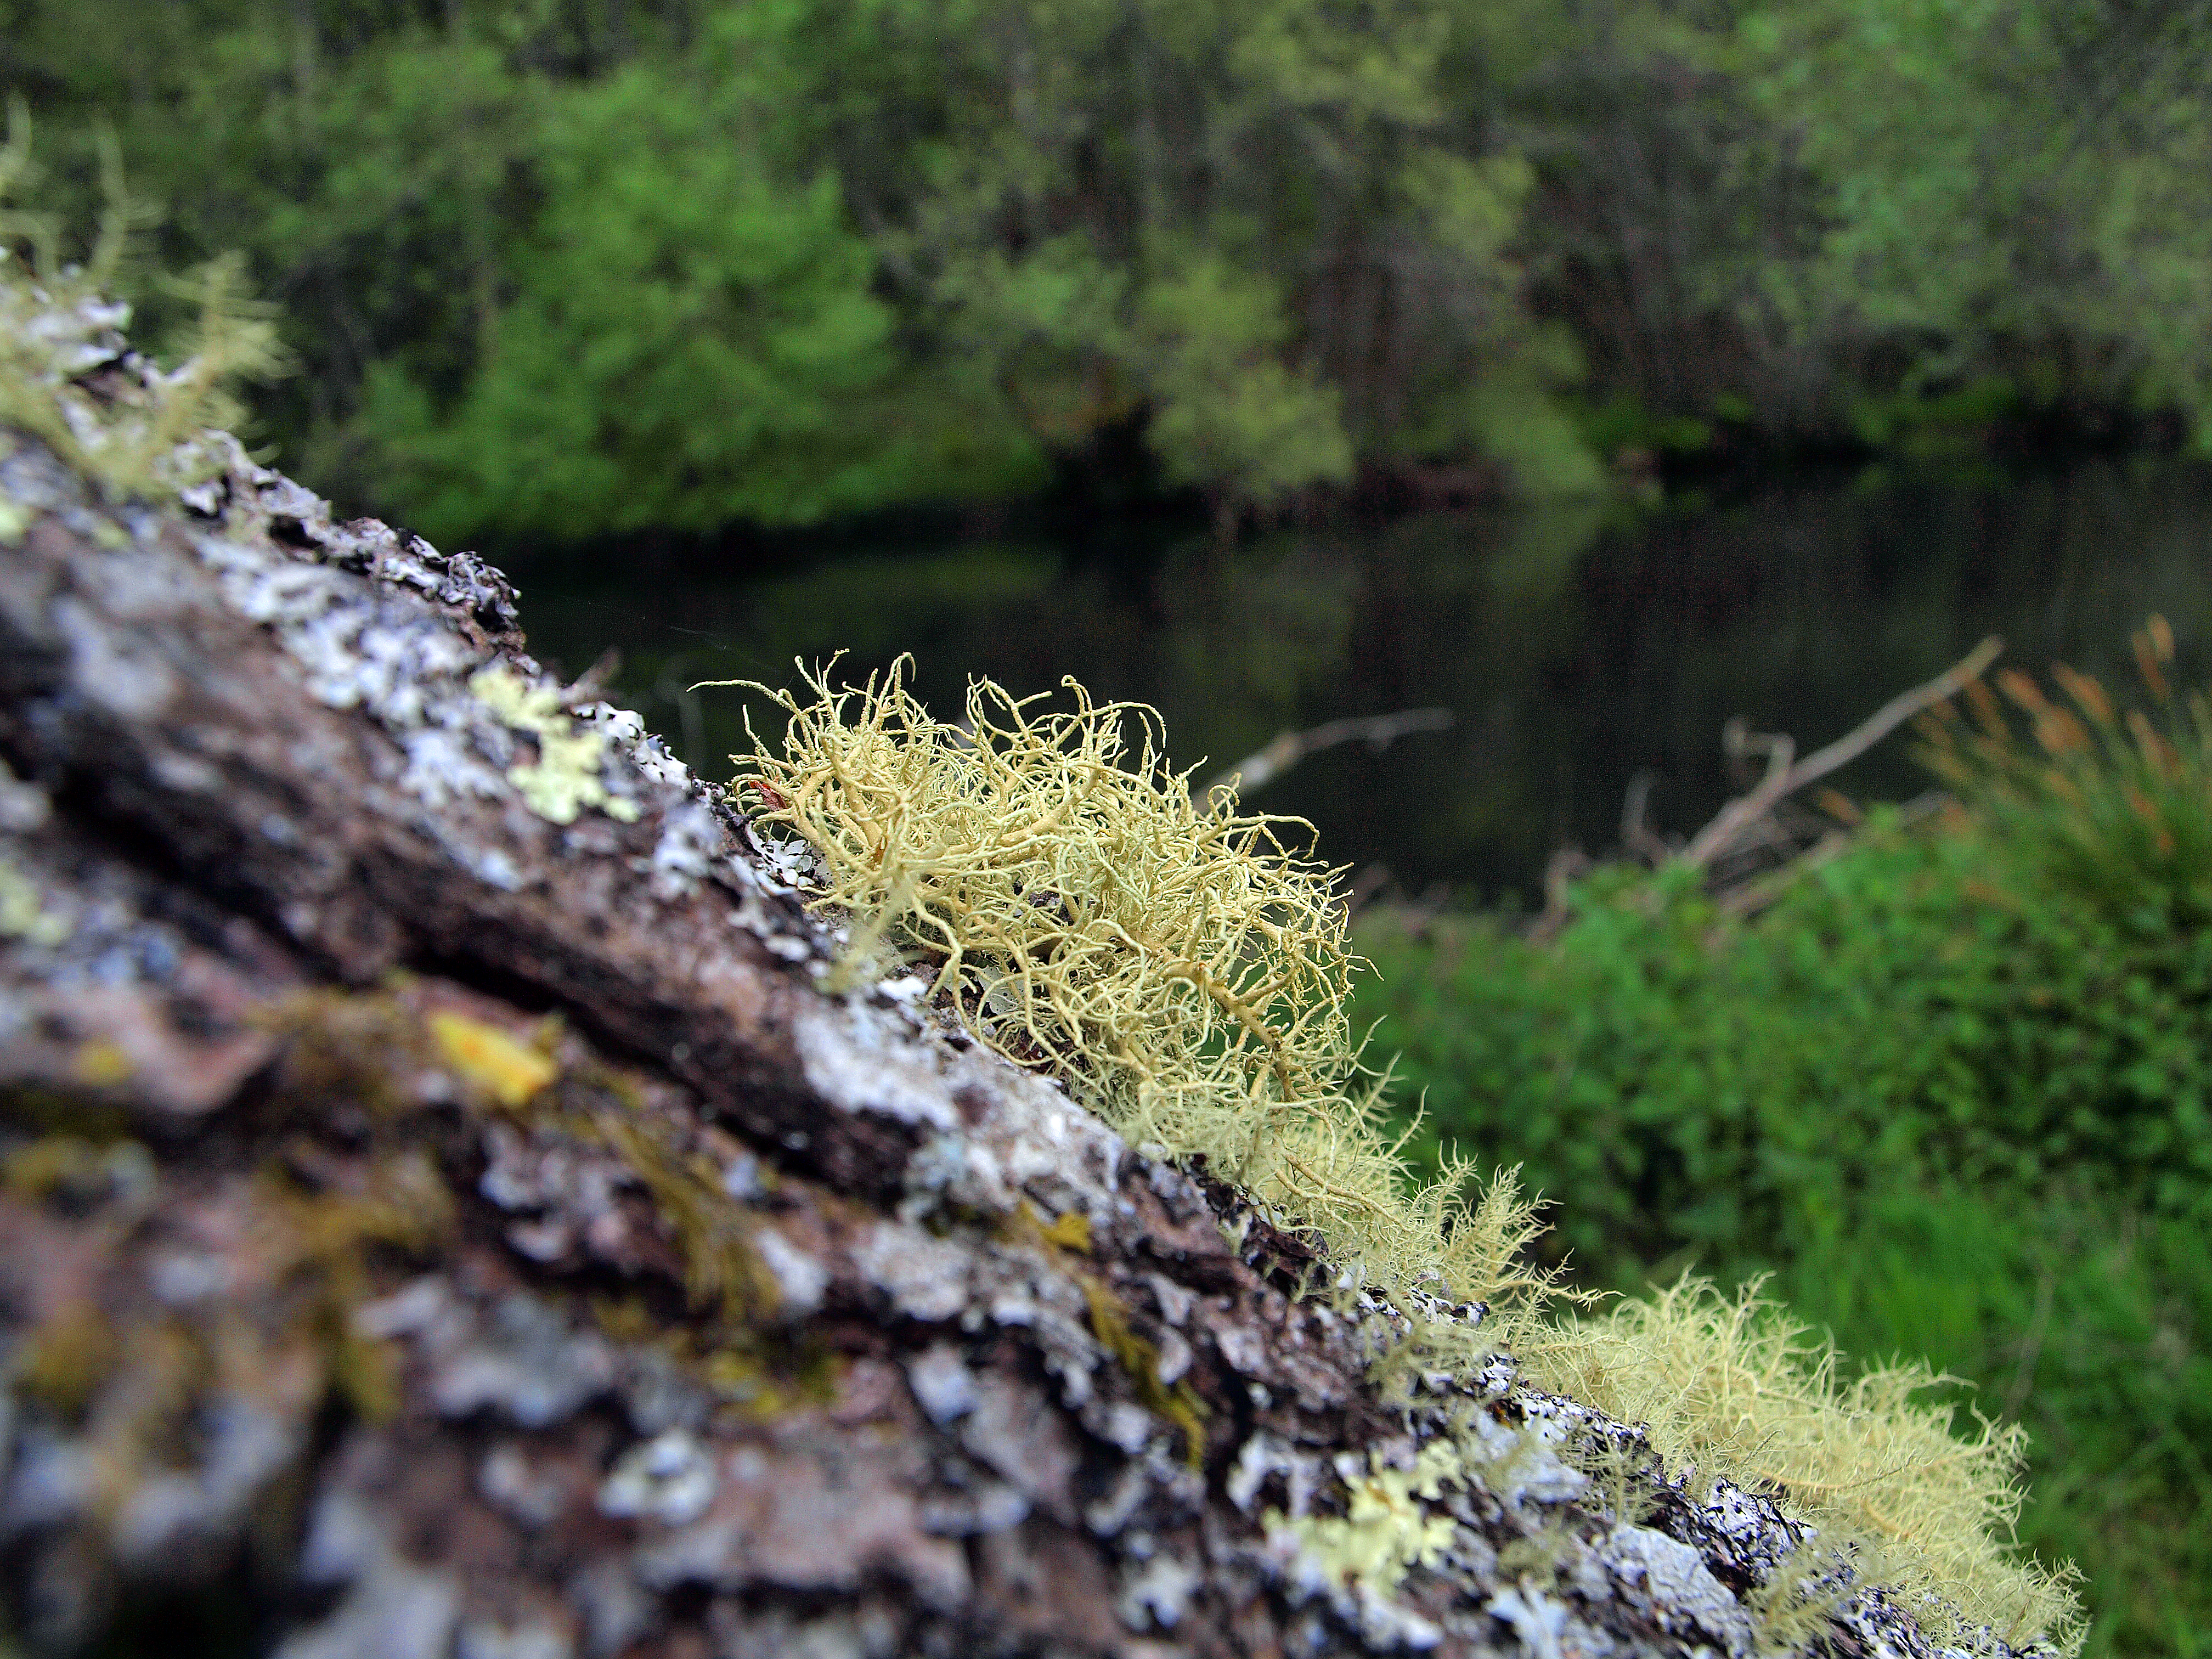
tree, water, nature, forest, grass, rock, wilderness, plant, trail, leaf, flower, river, pond, wildlife, stream, green, reflection, autumn, flora, waterway, flowers, wetland, naturaleza, flores, woodland, habitat, ggl1, natural environment, woody plant